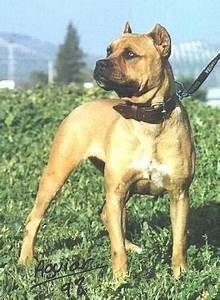
dog